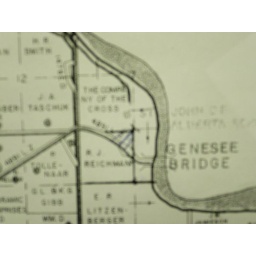
blueprints - neighbour in hashed area- river borders, bridge on property.. roughly l-shaped piece of land